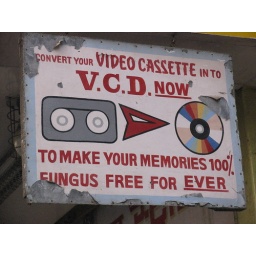
sign outside a video duplication store on kalbadevi road in central bombay.